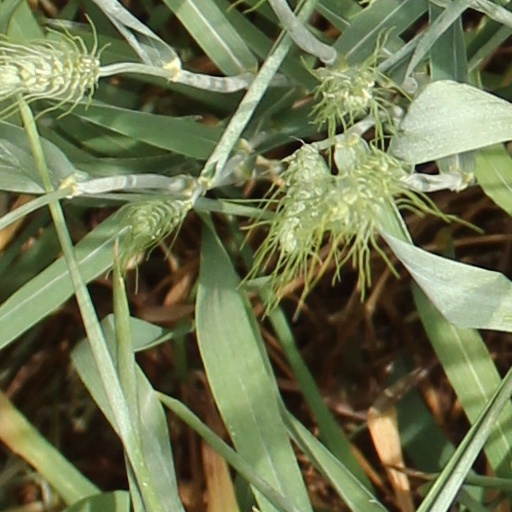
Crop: wheat